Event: Nepal Earthquake
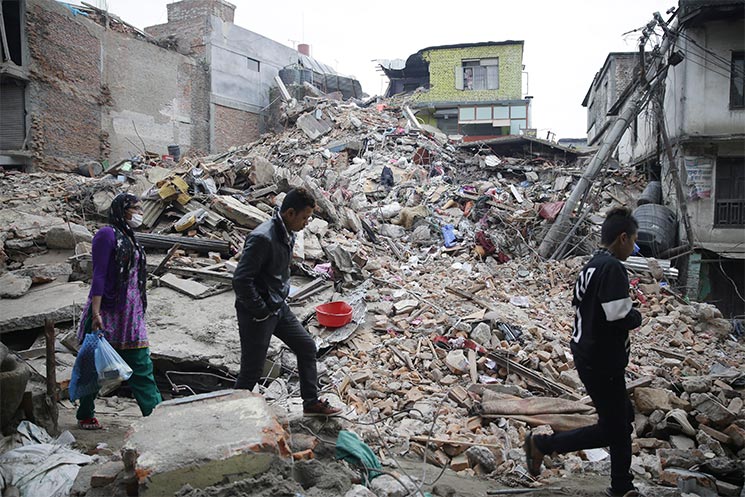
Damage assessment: damage